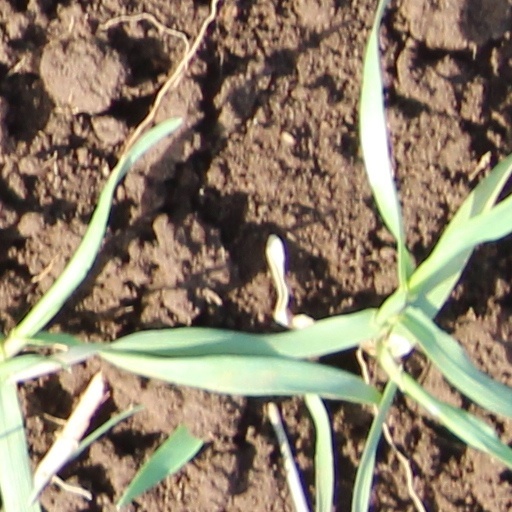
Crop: wheat